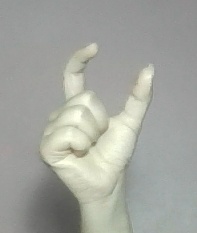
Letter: nun